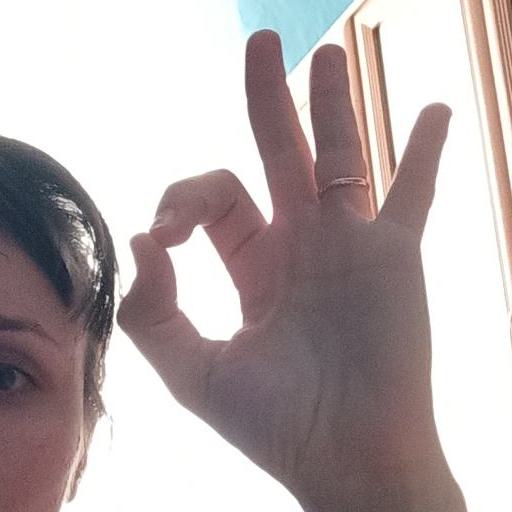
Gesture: ok